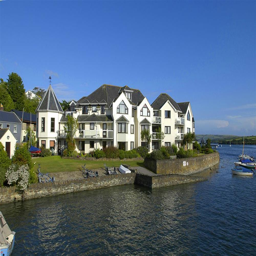
the moorings by the waters edge